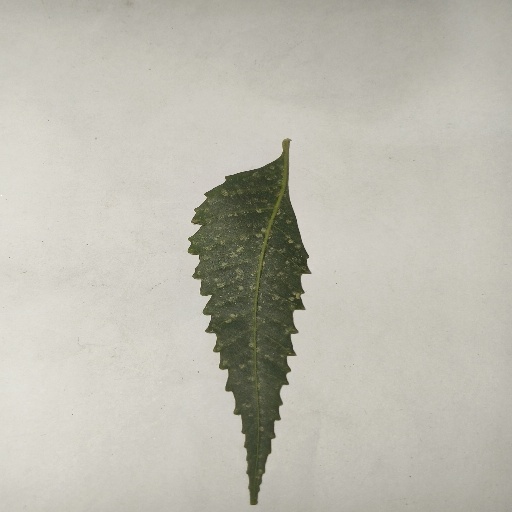
Species: Neem
Leaf condition: Powdery Mildew